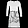
Label: Dress